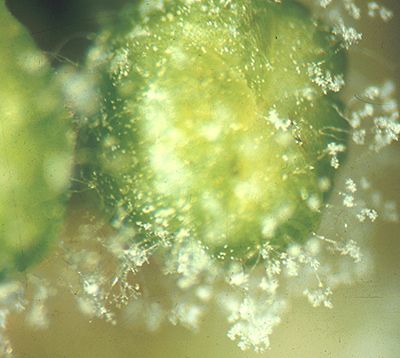
Plant: Grape
Disease: grape downy mildew